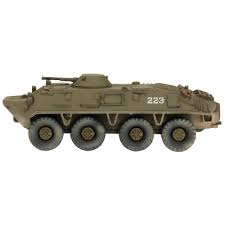
Label: BTR